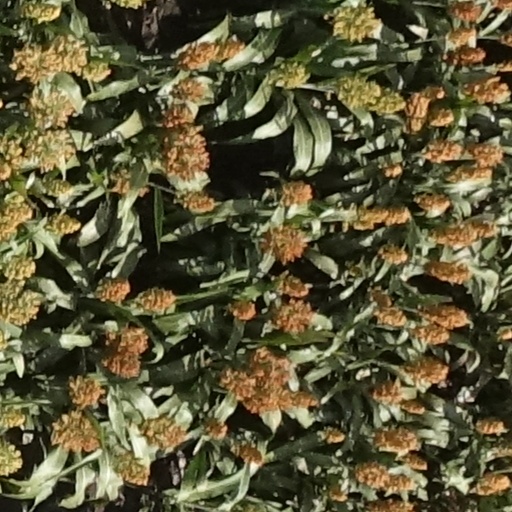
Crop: sorghum